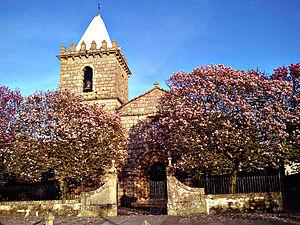
Cet article recense les monuments nationaux du district de Porto, au Portugal.